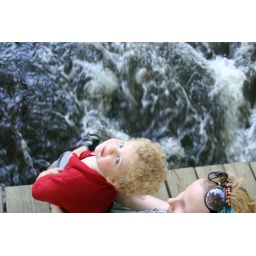
water going under bridge